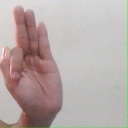
अक्षर: फ